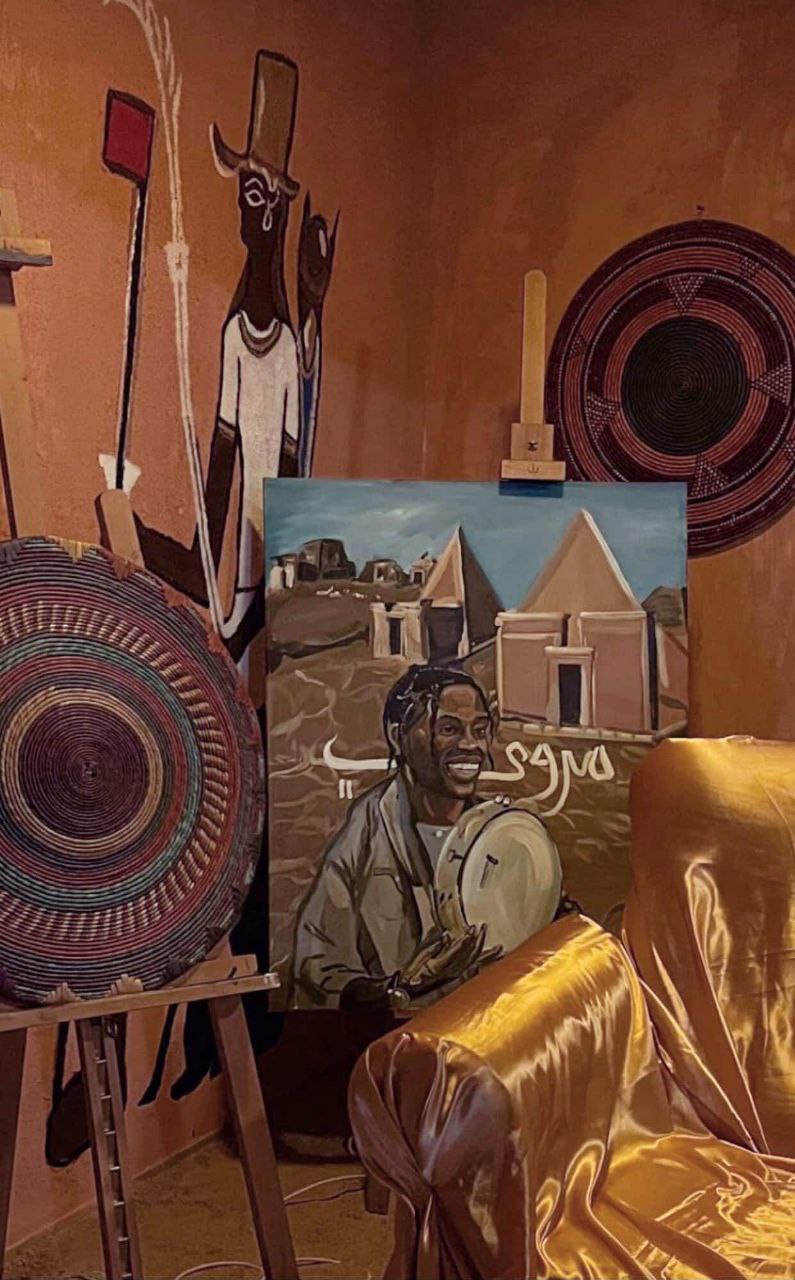
الوصف بالفصحى: لوحات تجسد جزء من التراث السوداني
الوصف بالعامية السودانية: لوحات بتمثل جزء من التراث السوداني
التصنيف: Local Culture & Objects